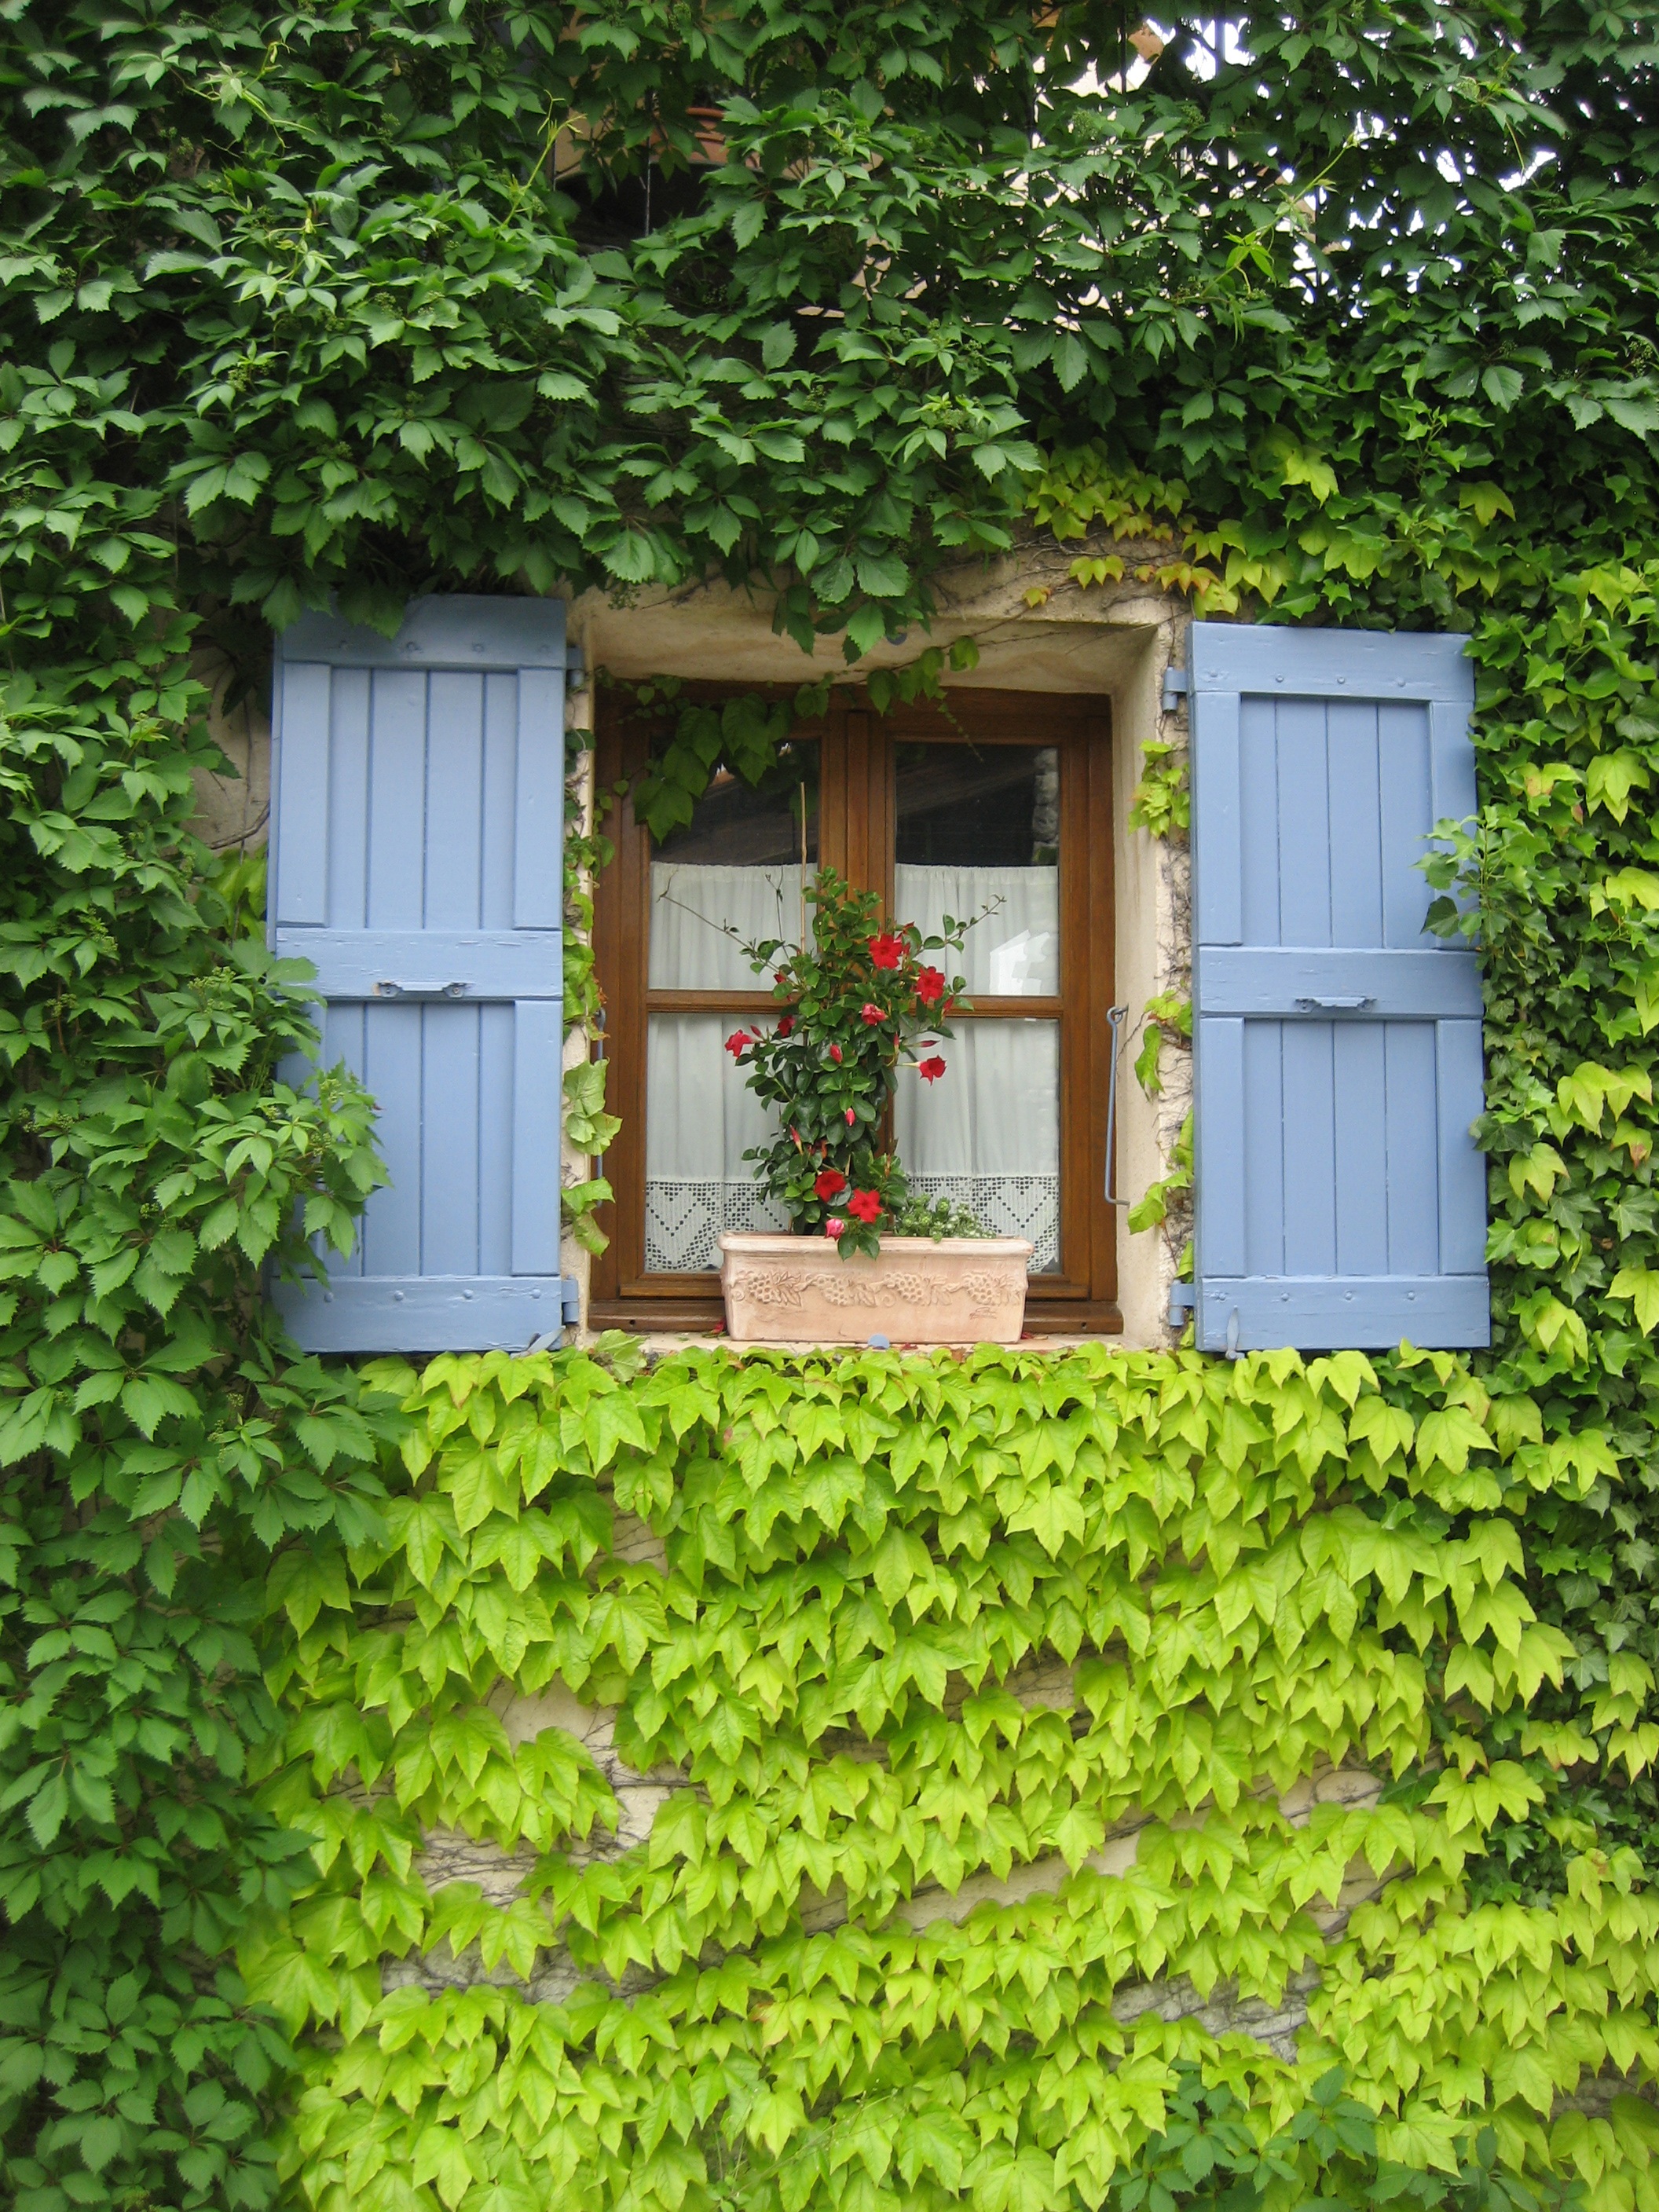
fence, lawn, house, flower, building, home, shed, france, green, cottage, backyard, facade, property, garden, vines, shutters, shrub, provence, estate, yard, residential area, outdoor structure